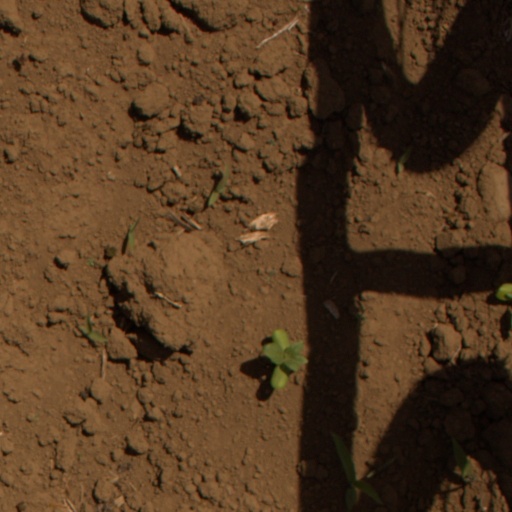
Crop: Jerusalem artichoke